Domingo Tarasconi

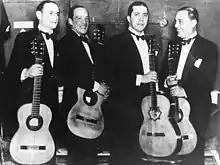
Carlos Gardel (third from left) recorded the song "Patadura" in 1928 with the guitar trio that used to perform with him

Tango singer and legend Carlos Gardel performed the song "Patadura", a humorous tango released in 1928 that used football as a metaphor to describe to ineptitude of the person described in the song. The word "patadura" is a local term currently used to describe a person with no skills to play football.